Cracovia (ice hockey)

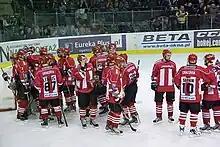
Cracovia players during the 2011–12 Polska Liga Hokejowa season.

Founded in 1906, Cracovia is the oldest existing sports club in Poland. Ice hockey in the form of bandy had been first played around 1909, and the first North American style ice hockey game was played in 1912. The ice hockey section of the sports club was created in 1923. Currently, the men's ice hockey section functions independently, and is legally called MKS Cracovia SSA. The women's section continues to function under the sports society of KS Cracovia.